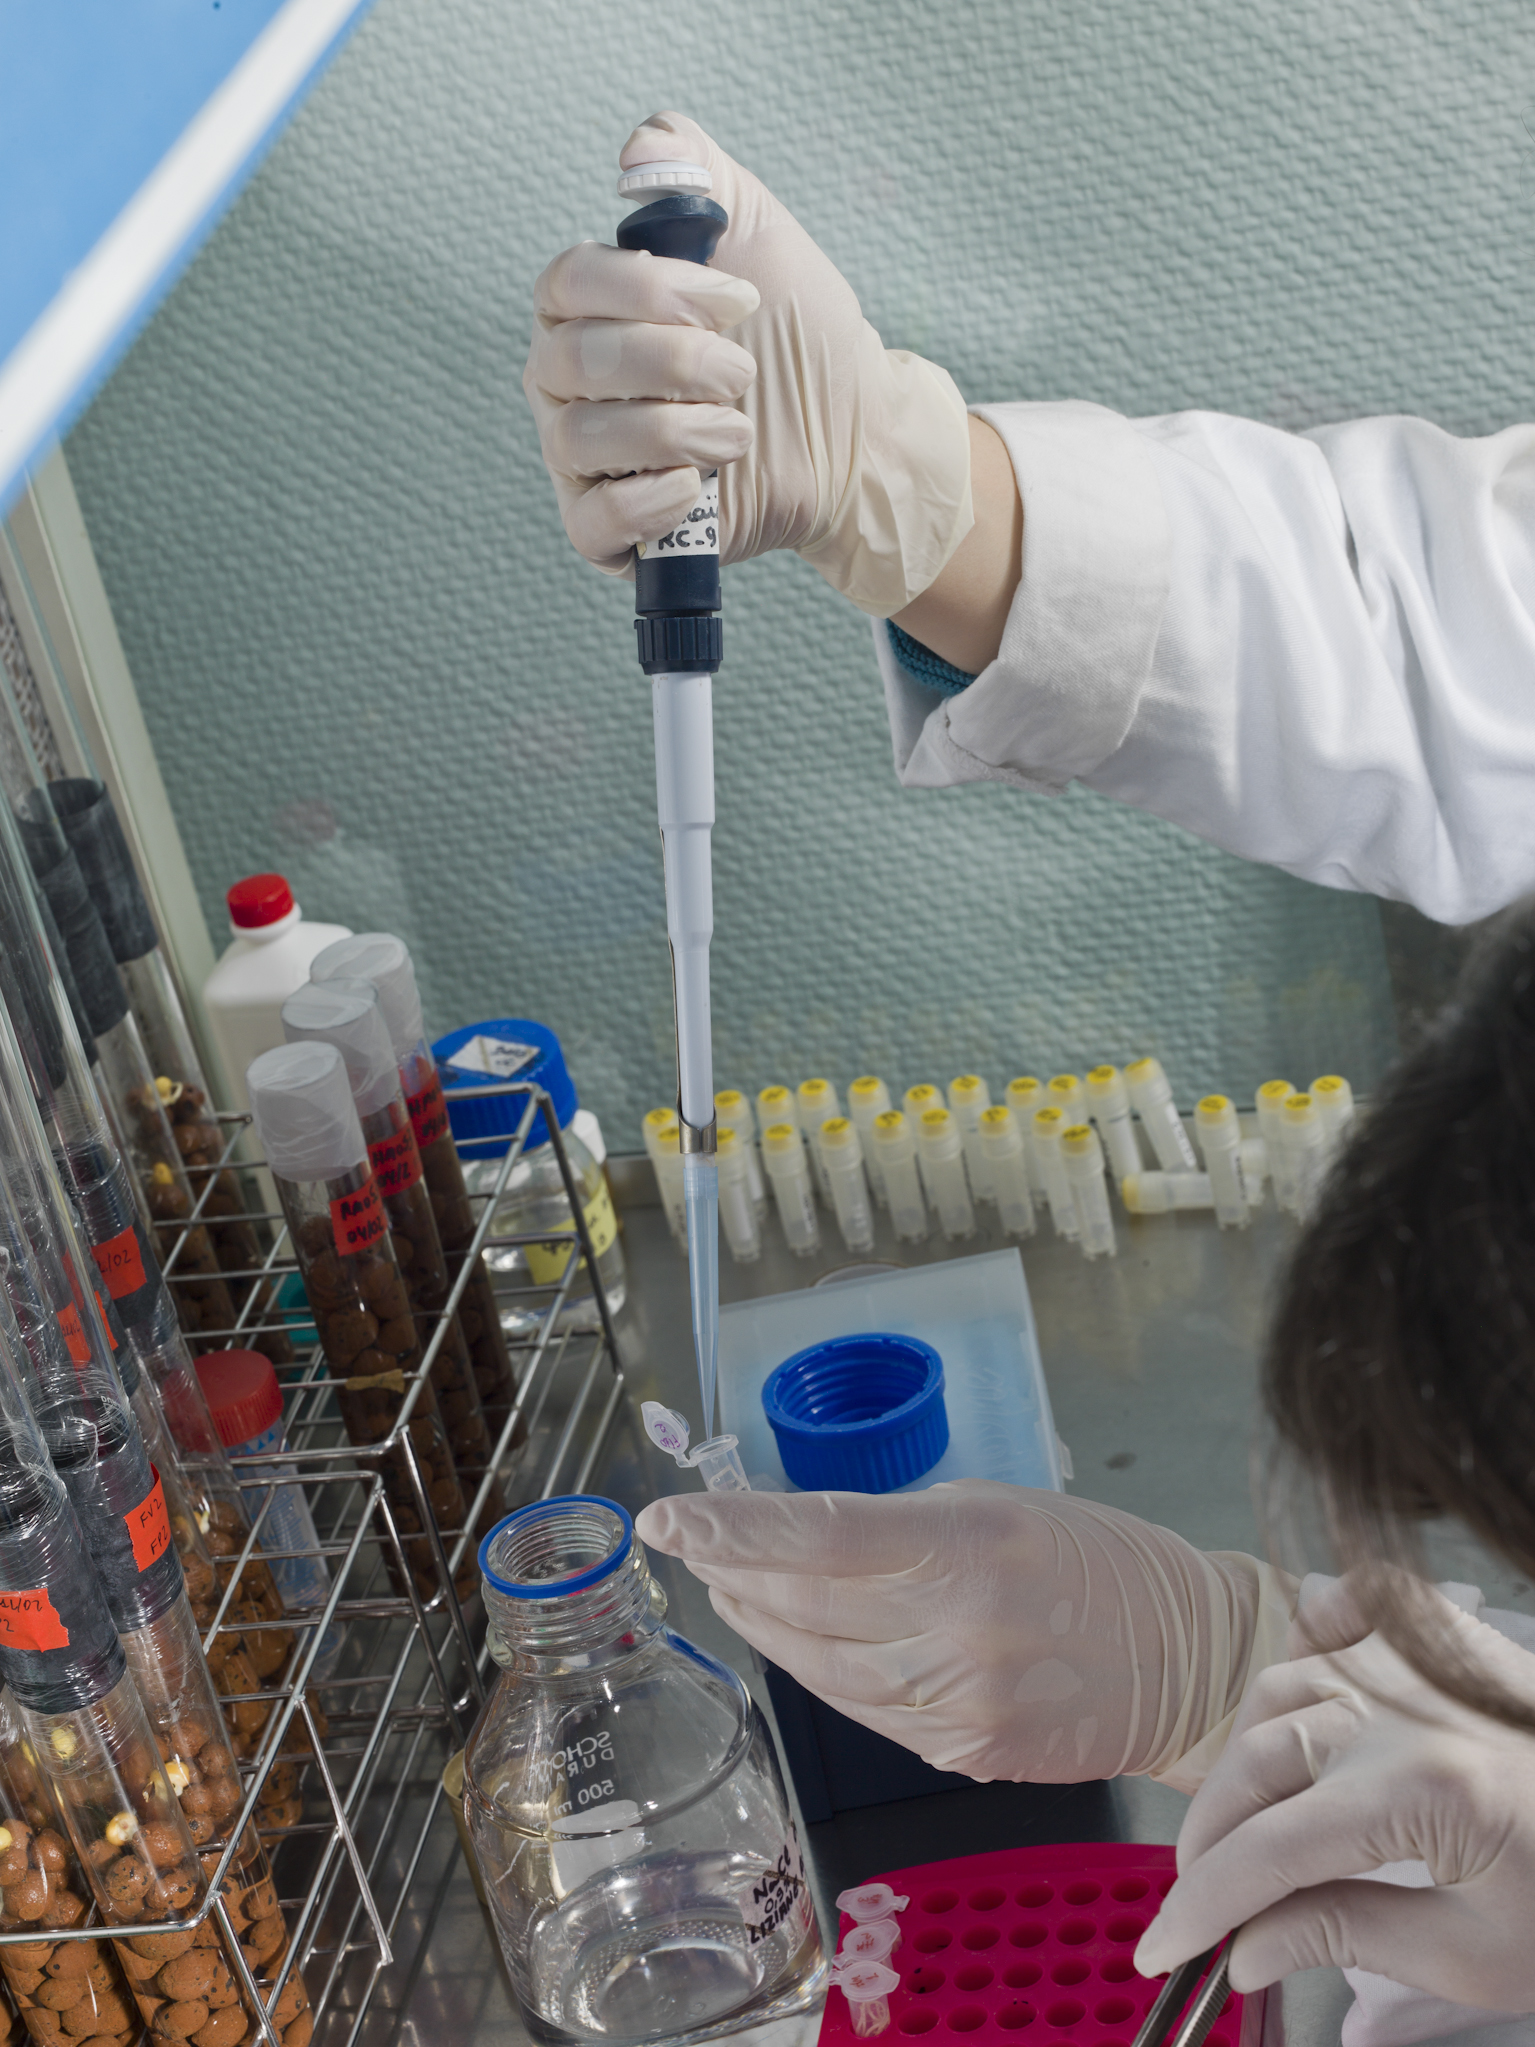
INRA, Jean Weber
Specialty: lab-equipment
Image credit: INRA DIST from France